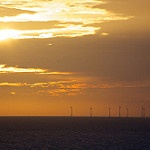
Scene: Outdoor